MSW Votec 221

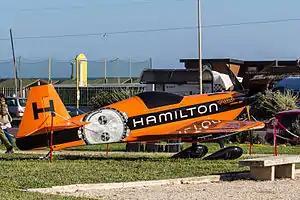

The MSW Votec 221 is a single engine, single seat kitbuilt light-sport aircraft, designed and built in Switzerland.